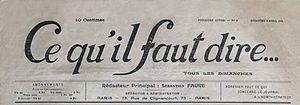
Ce qu'il faut dire est un journal anarchiste fondé le 2 avril 1916 par Sébastien Faure et d'autres anarchistes pour s'élever contre la guerre et le «
Le Manifeste des Seize est rédigé en 1916 par Pierre Kropotkine et Jean Grave puis signé par 16 personnalités du mouvement libertaire, qui prennent parti pour le camp des Alliés et contre l’« agression allemande » lors de la Première Guerre mondiale. La liste comporte une dizaine de signataires importants.
Octave Jahn dit également Souvarine, né le 10 février 1869 à Cherbourg et mort le 9 juin 1917 à Mexico, est un agitateur et propagandiste communiste libertaire et anarchiste.
Charles-Auguste Bontemps, né le 9 février 1893 à Billy-sur-Oisy et mort le 14 octobre 1981 à Paris, est un comptable, correcteur d’imprimerie, conférencier et militant pacifiste, naturiste et écrivain libertaire.
Benoît Broutchoux, né le 7 novembre 1879 à Essertenne et mort le 2 juin 1944 à Villeneuve-sur-Lot, est un ouvrier et journaliste, anarchiste et syndicaliste, grande figure du mouvement syndical et libertaire dans le bassin houiller du Pas-de-Calais.
Madeleine Vernet est le pseudonyme de Madeleine Eugénie Cavelier, née le 3 septembre 1878 à Le Houlme, alors en Seine-Inférieure, morte le 5 octobre 1949 à Levallois-Perret, éducatrice, écrivaine, et militante pacifiste libertaire française.
Ce qu'il faut dire est un journal antimilitariste et pacifiste libertaire fondé le 2 avril 1916 par Sébastien Faure et Mauricius pour s'opposer au « Manifeste des Seize ».